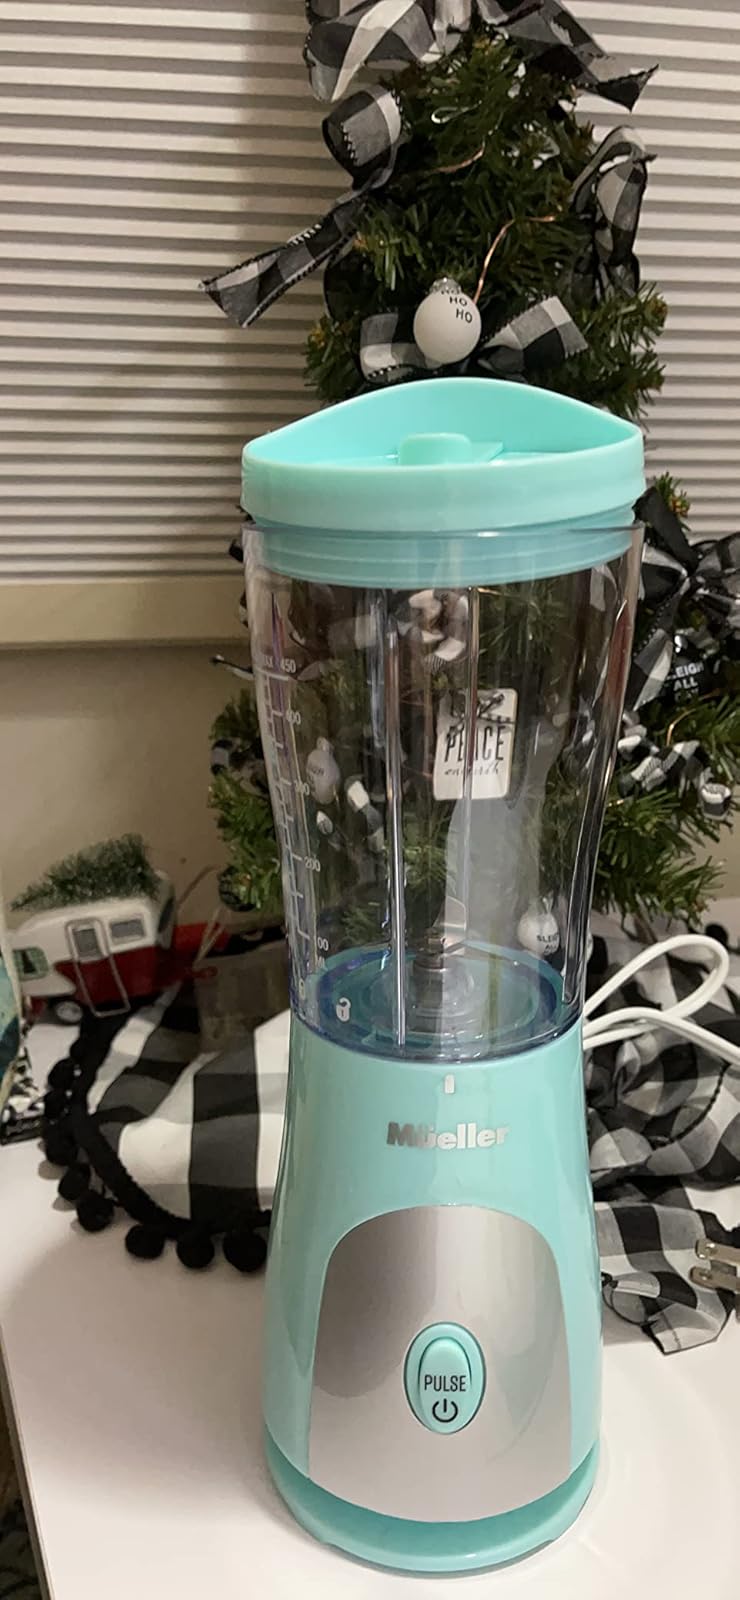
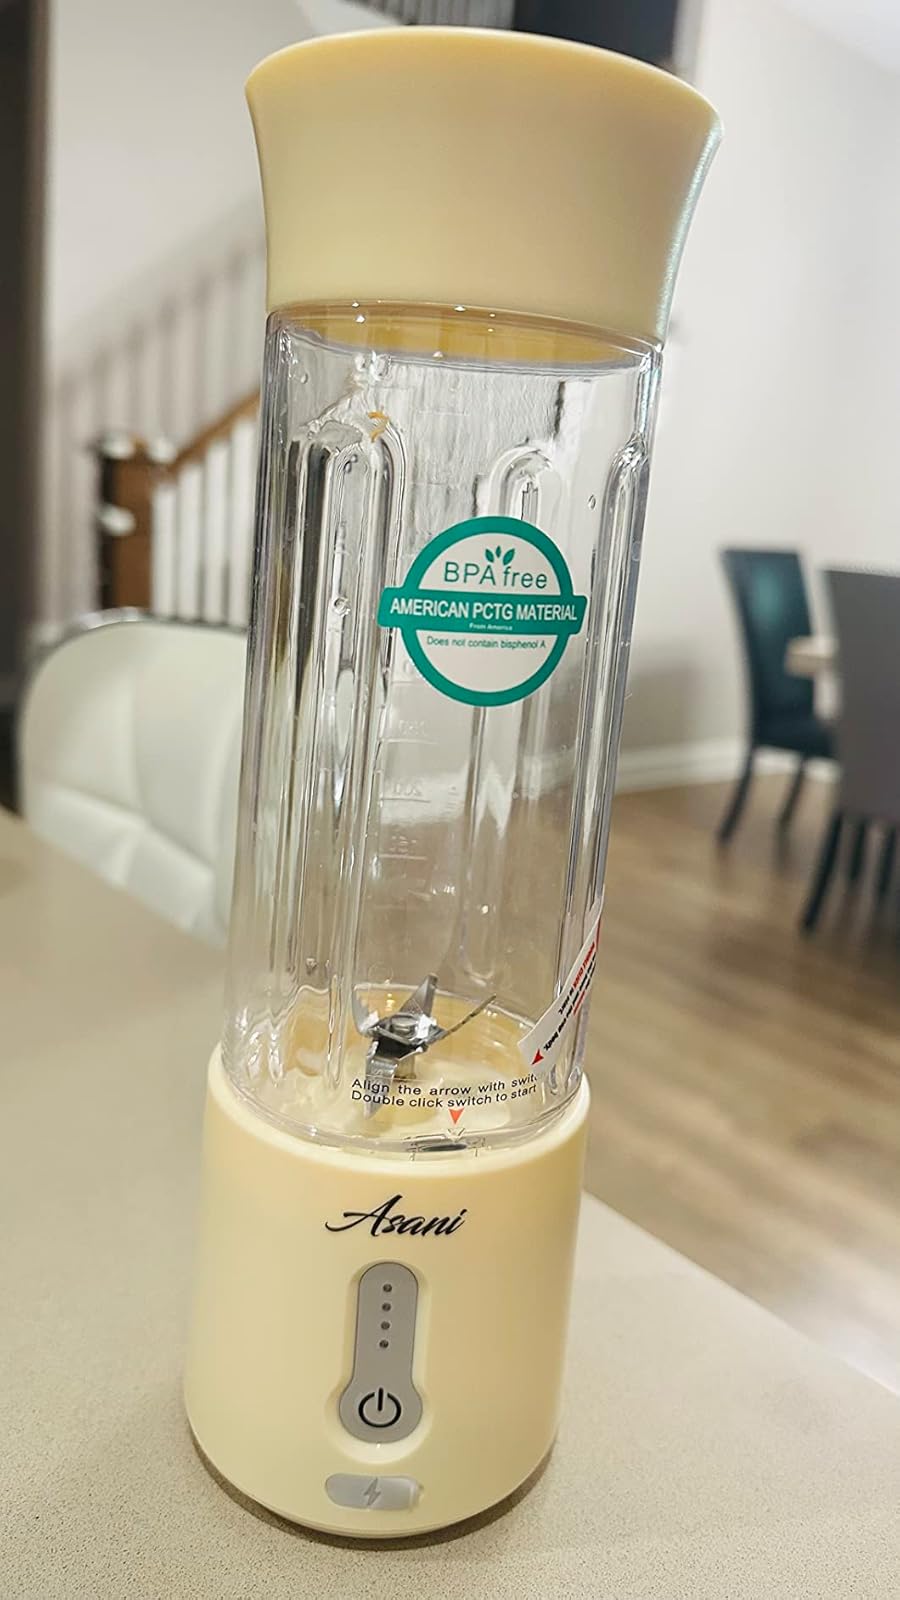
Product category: items_blender
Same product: no